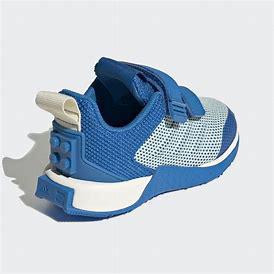
Brand: Adidas
Model: Lego Sport Pro